Sri Lanka–United States relations

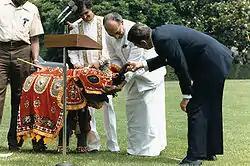
President Jayewardene of Sri Lanka presents a baby elephant to President Reagan and the American people in 1984. President Jayawardene was known for his pro-U.S. policies.

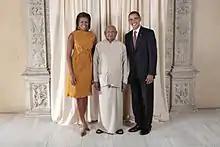
Ratnasiri Wickremanayake with President of the United States Barack Obama and Michelle Obama

American people had been visiting the island since 1788, as spice traders and whalers. The American Mission was established in 1813 in Jaffna as part of the evangelising effort of the American Board of Commissioners for Foreign Mission.